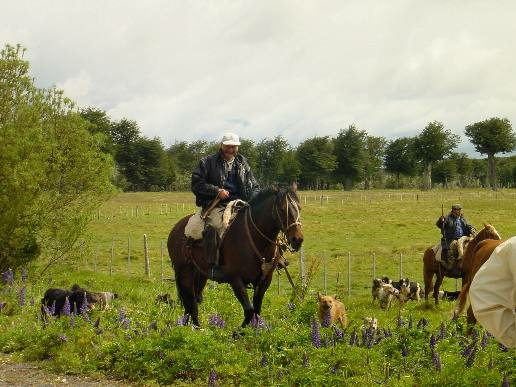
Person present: No